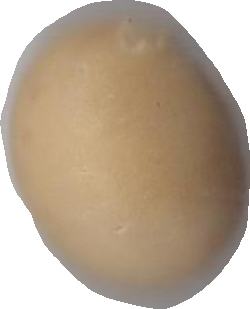
Variety: Dega